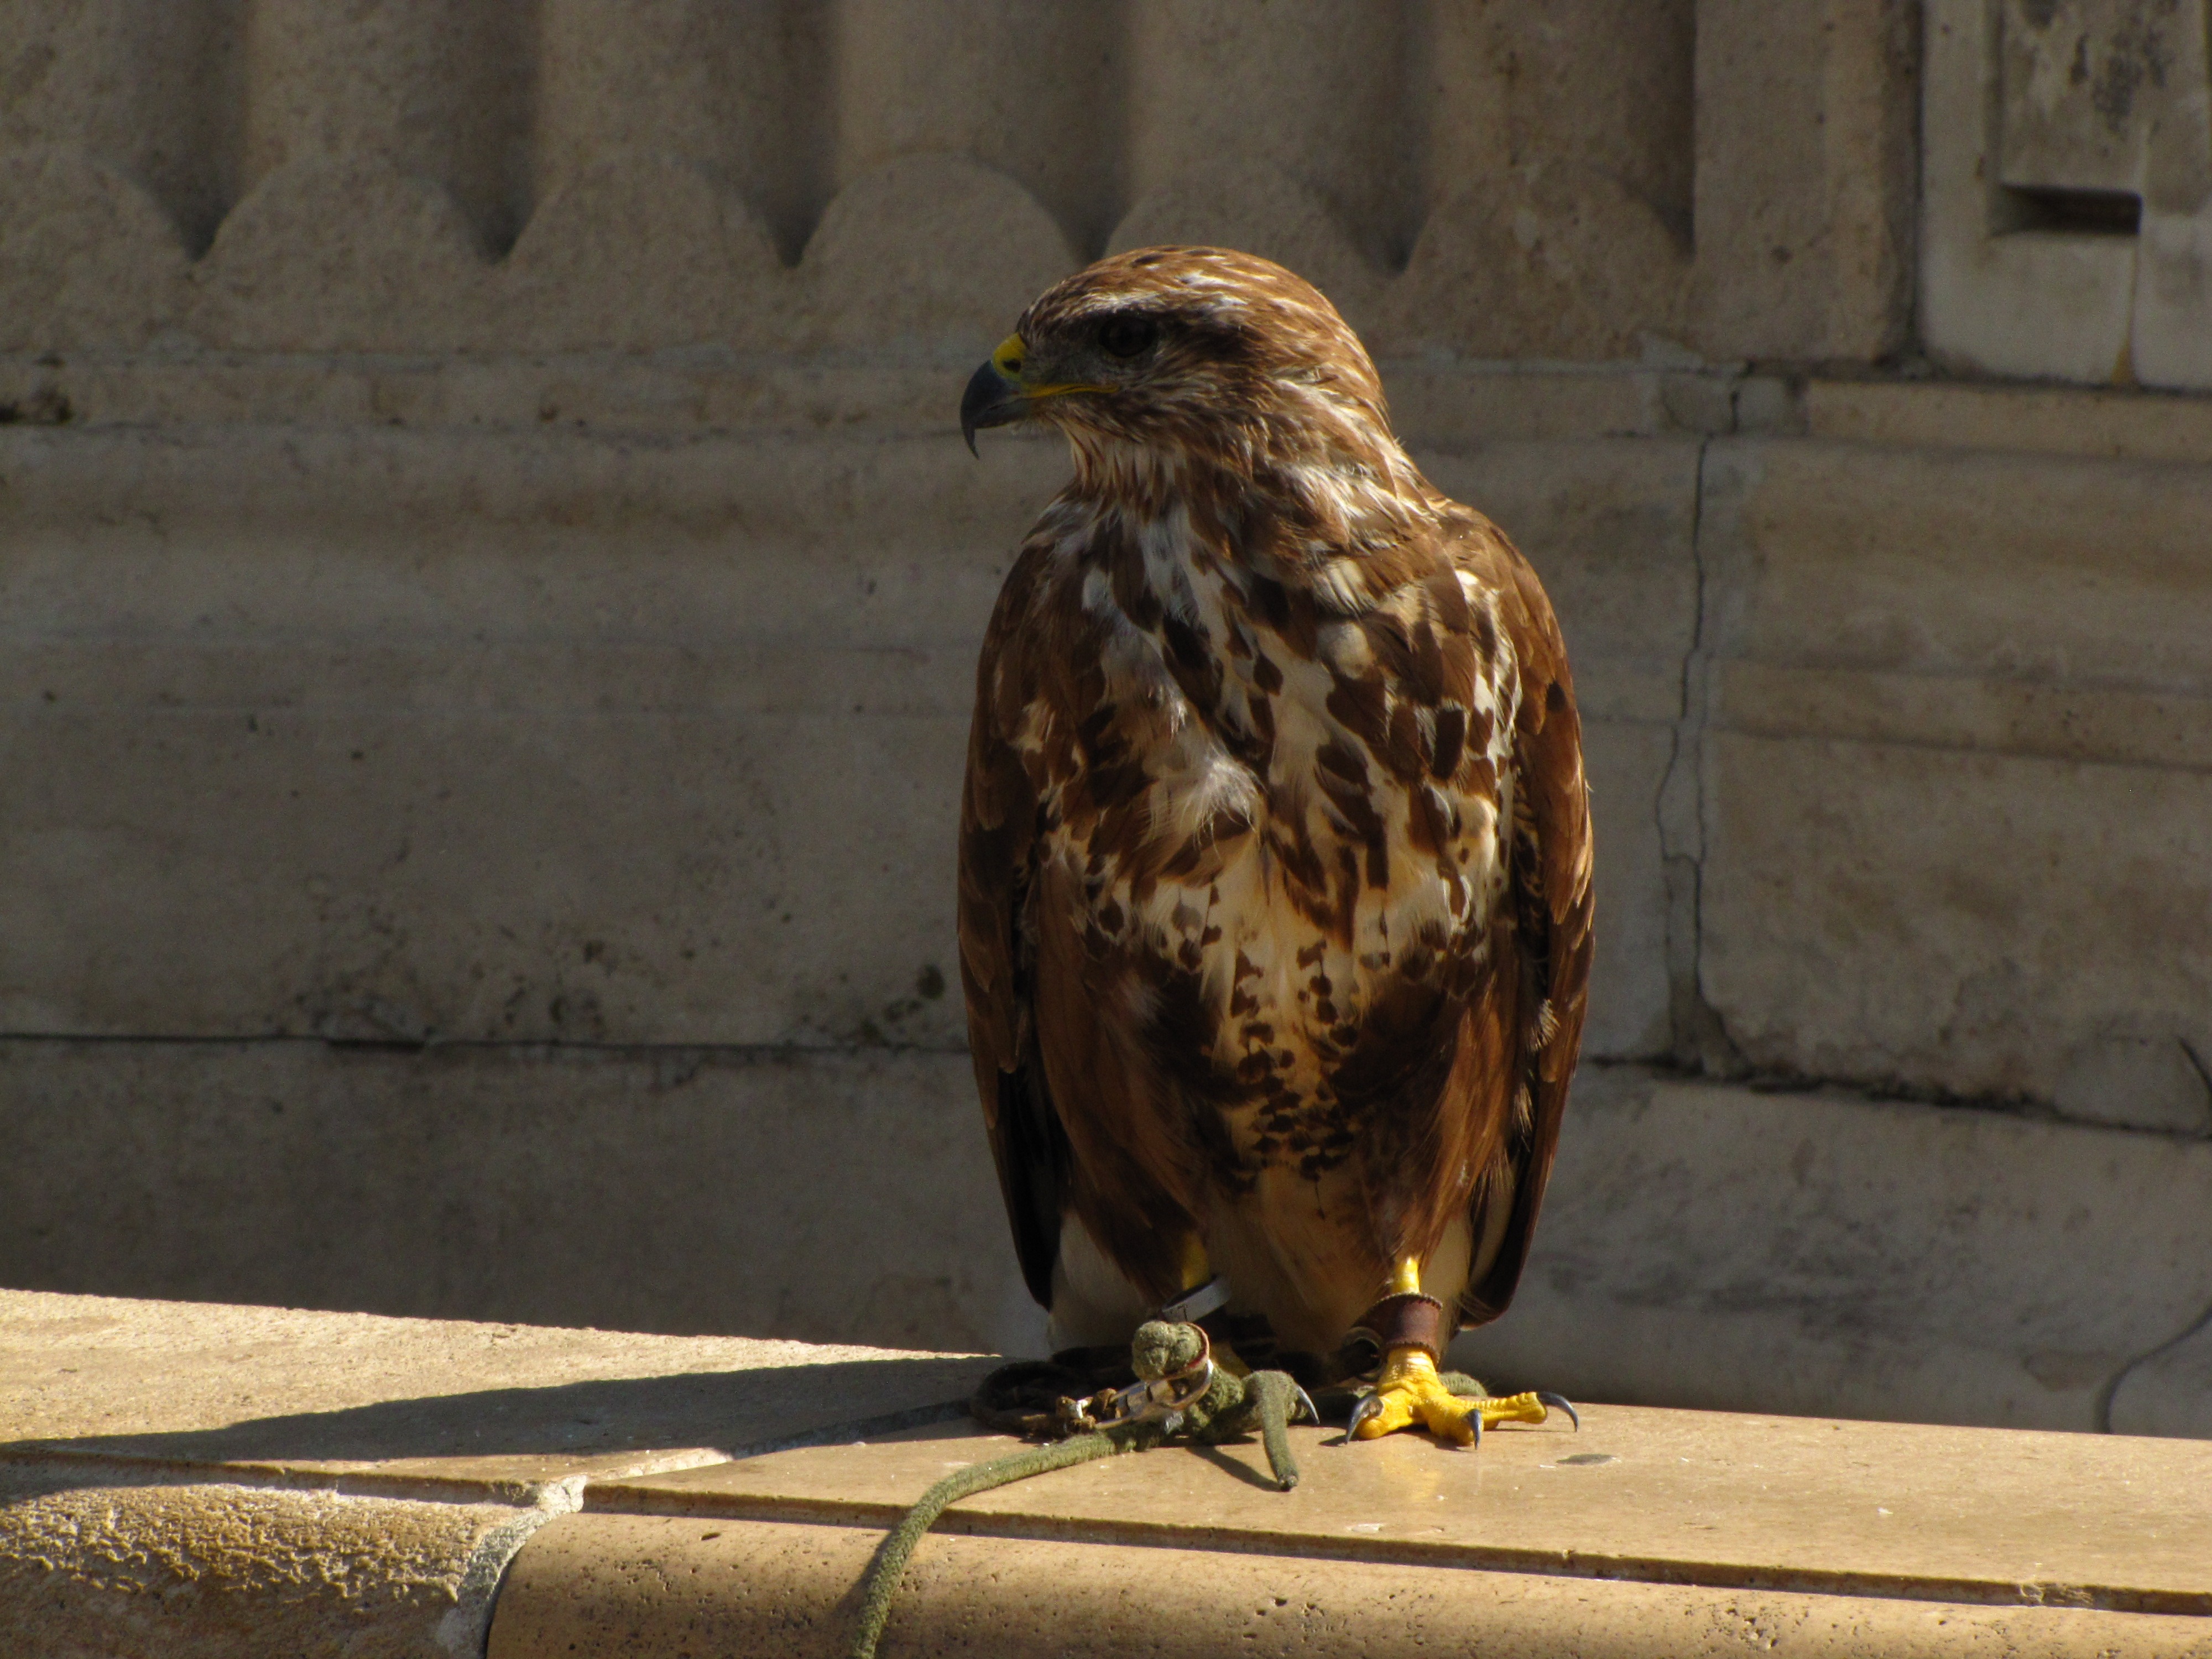
bird, wildlife, beak, eagle, hawk, fauna, bird of prey, places of interest, vertebrate, falcon, accipitriformes